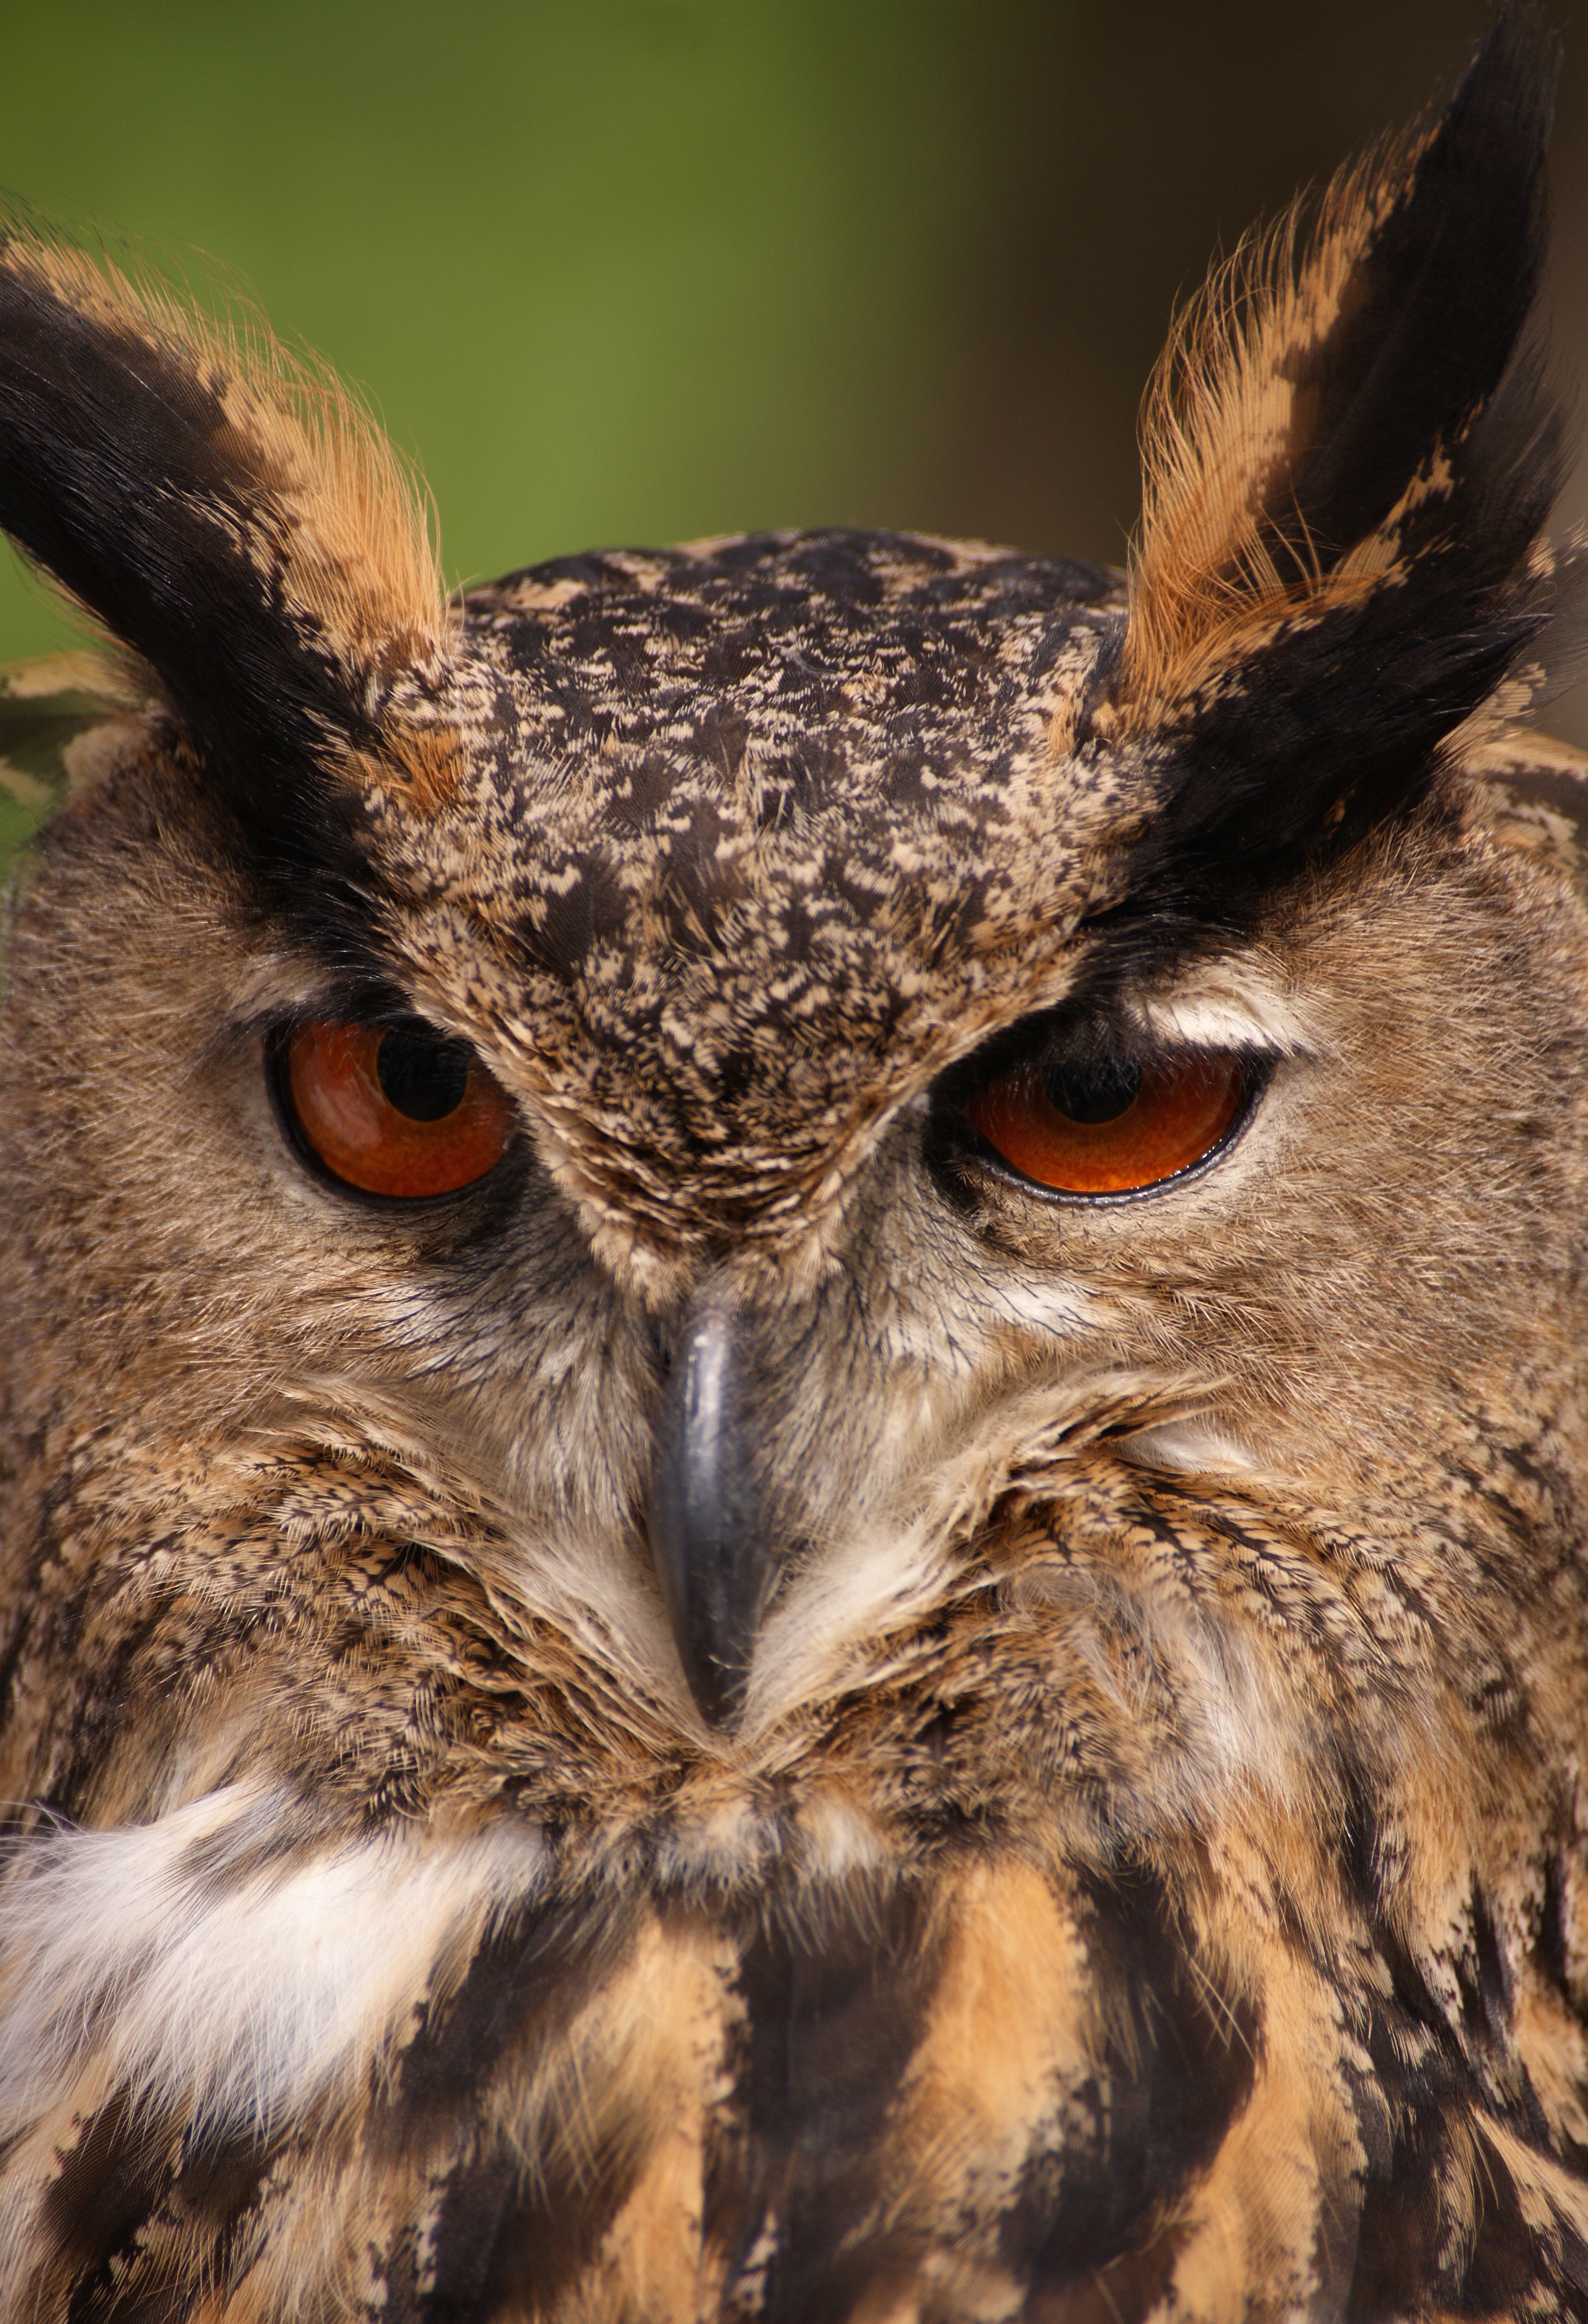
nature, bird, wing, animal, wildlife, beak, close, owl, feather, fauna, raptor, plumage, bird of prey, close up, eye, head, vertebrate, bill, nocturnal, animal world, wildlife photography, spring dress, falconry, eagle owl, bird portrait, tawny owl